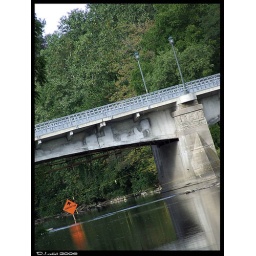
Main bridge into campus. Shot down near the river